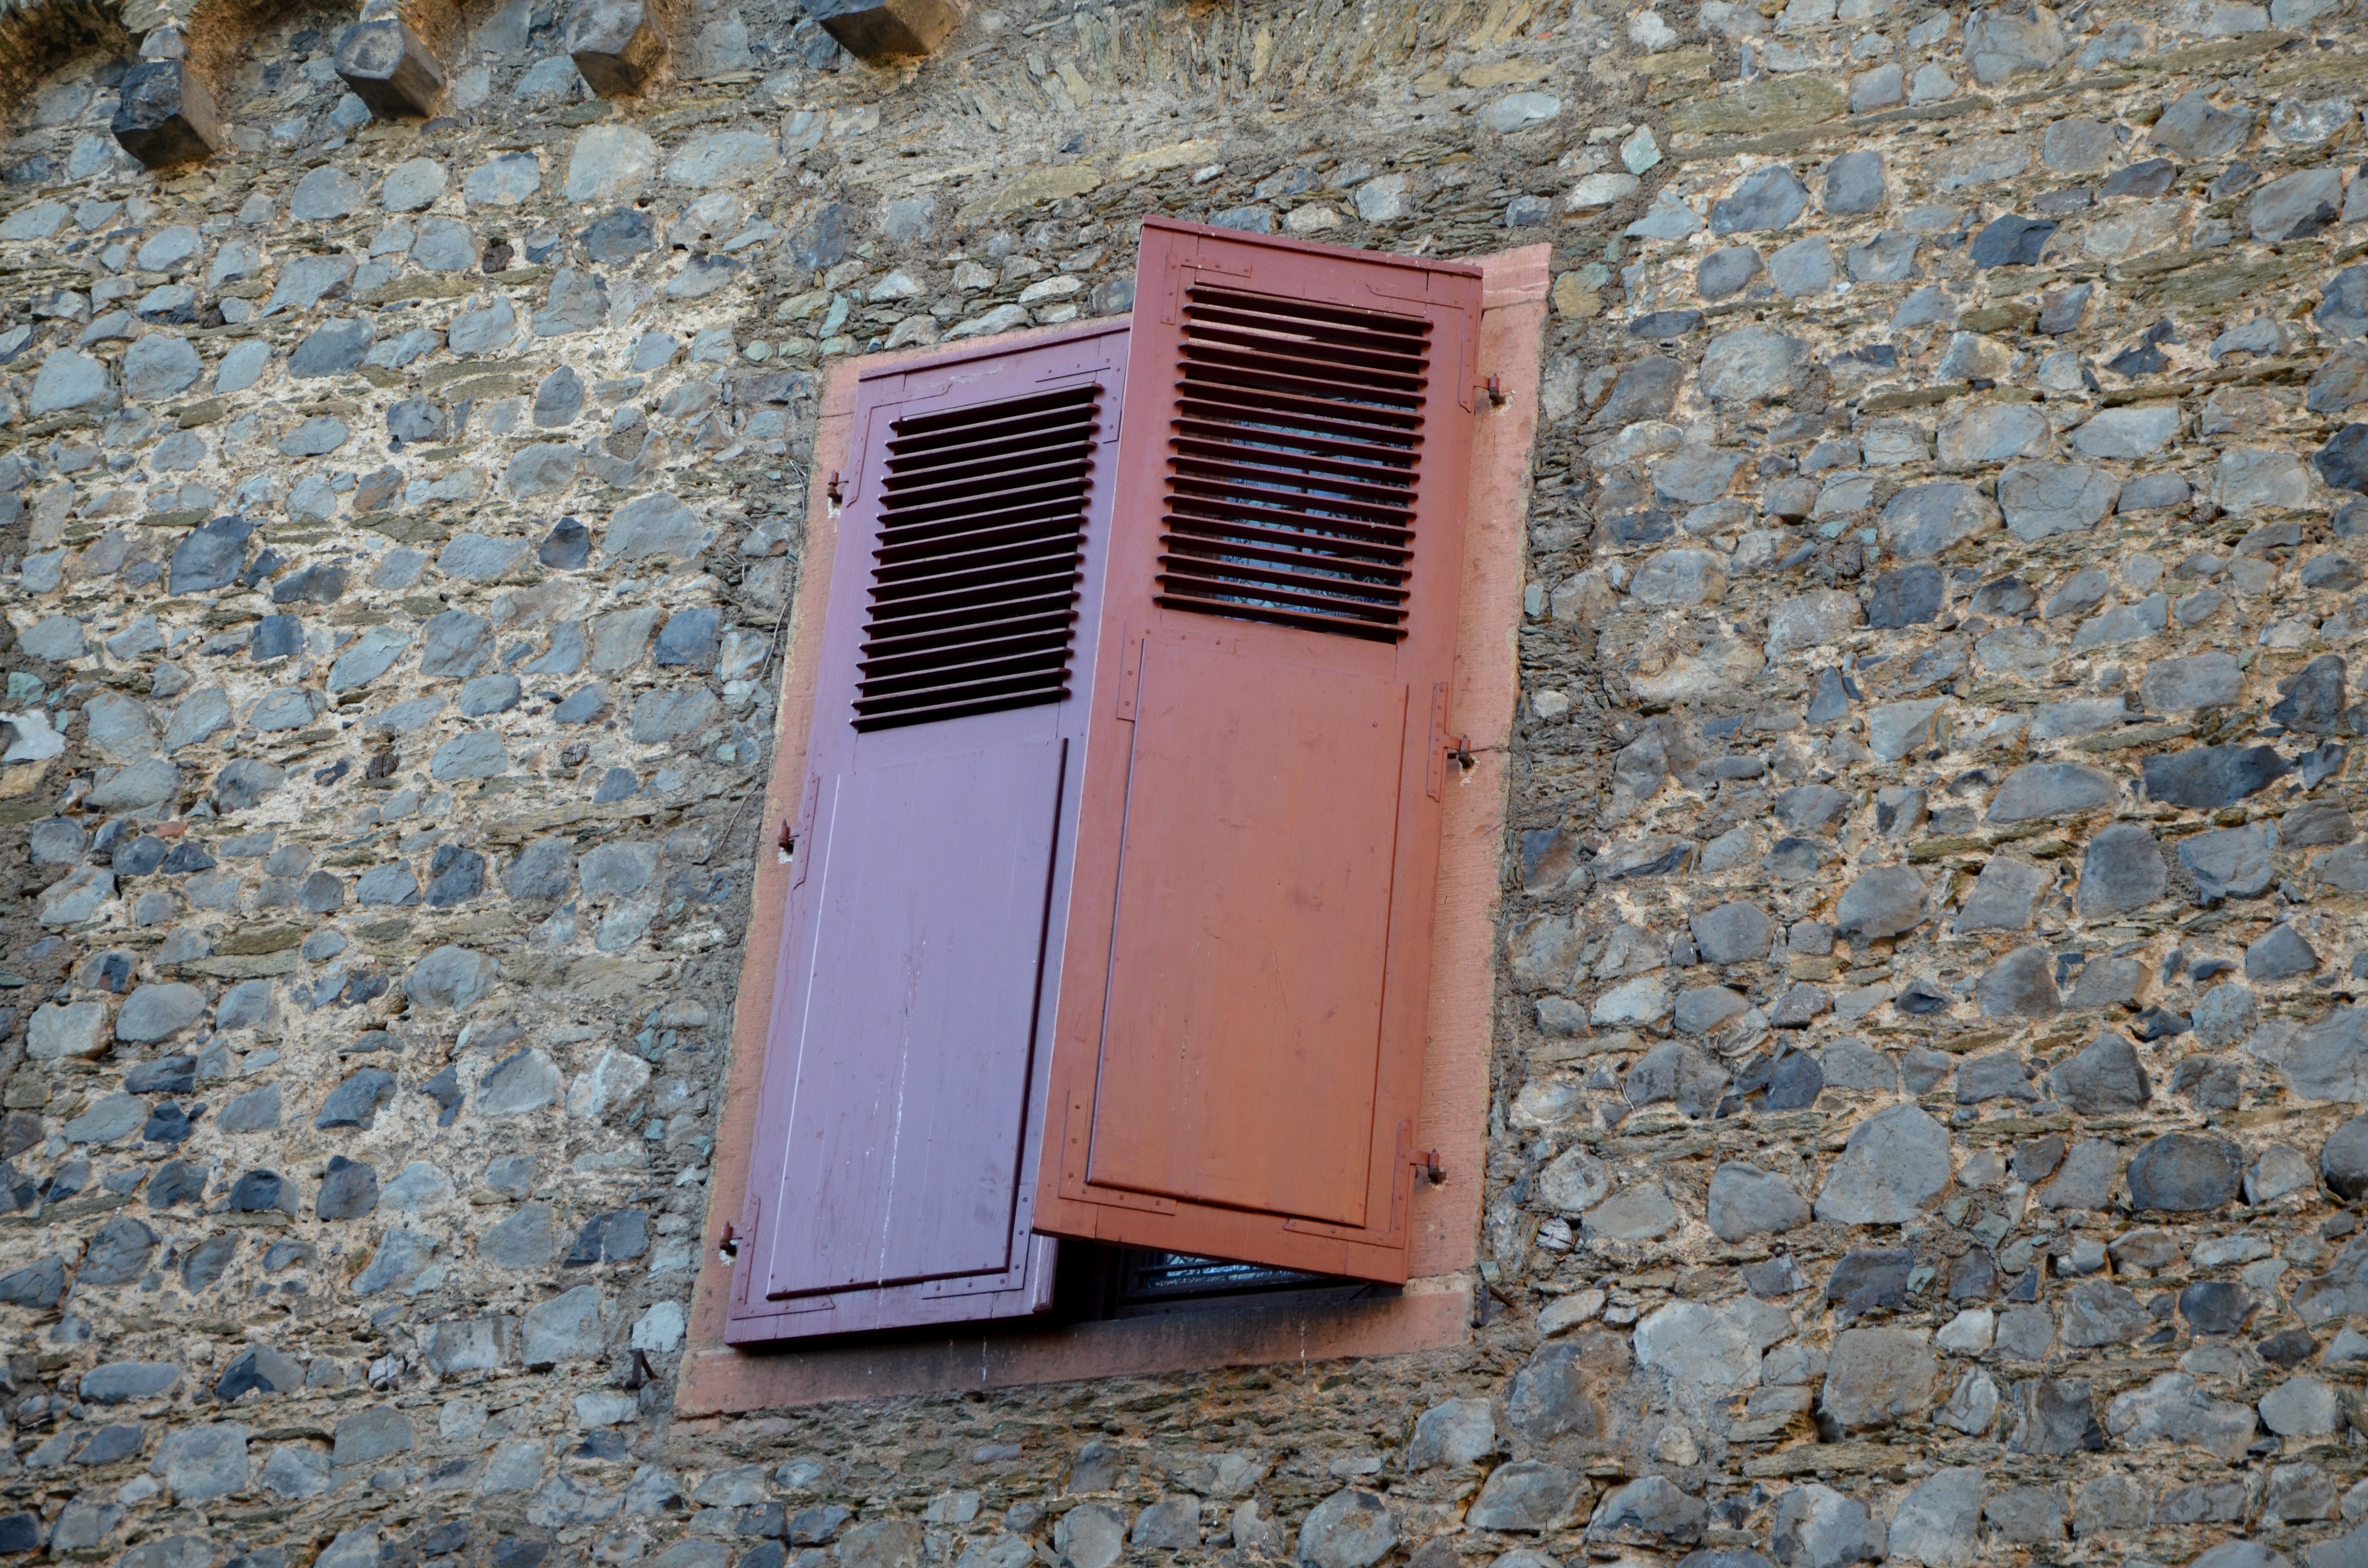
wood, house, window, building, old, wall, red, facade, brick, door, shutter